Stripe-necked mongoose

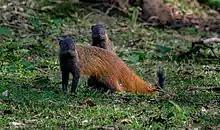
Stripe-necked mongoose in Nagarhole National Park

The stripe-necked mongoose is distributed in the Western Ghats and in Sri Lanka.